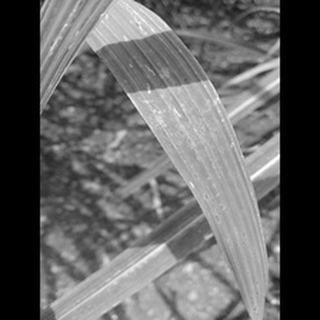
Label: sugarcane_rust